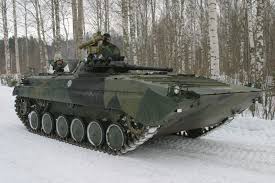
Label: BMP-1